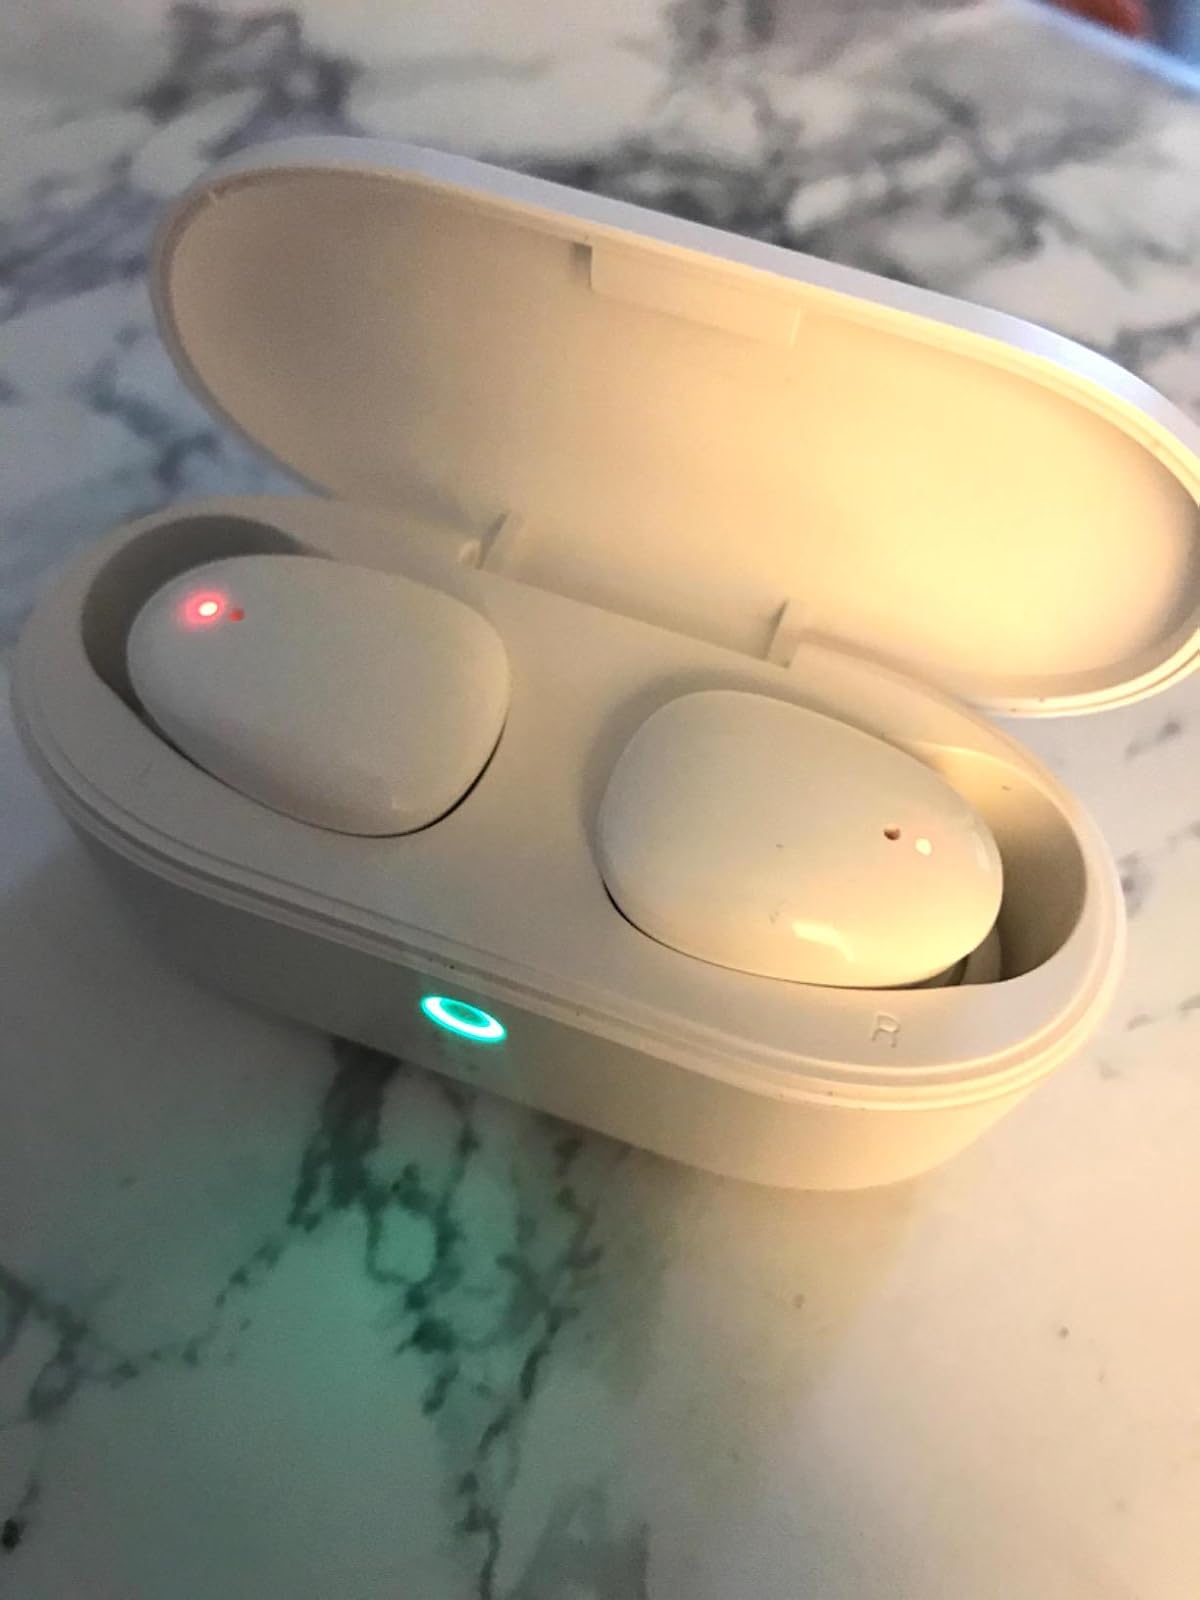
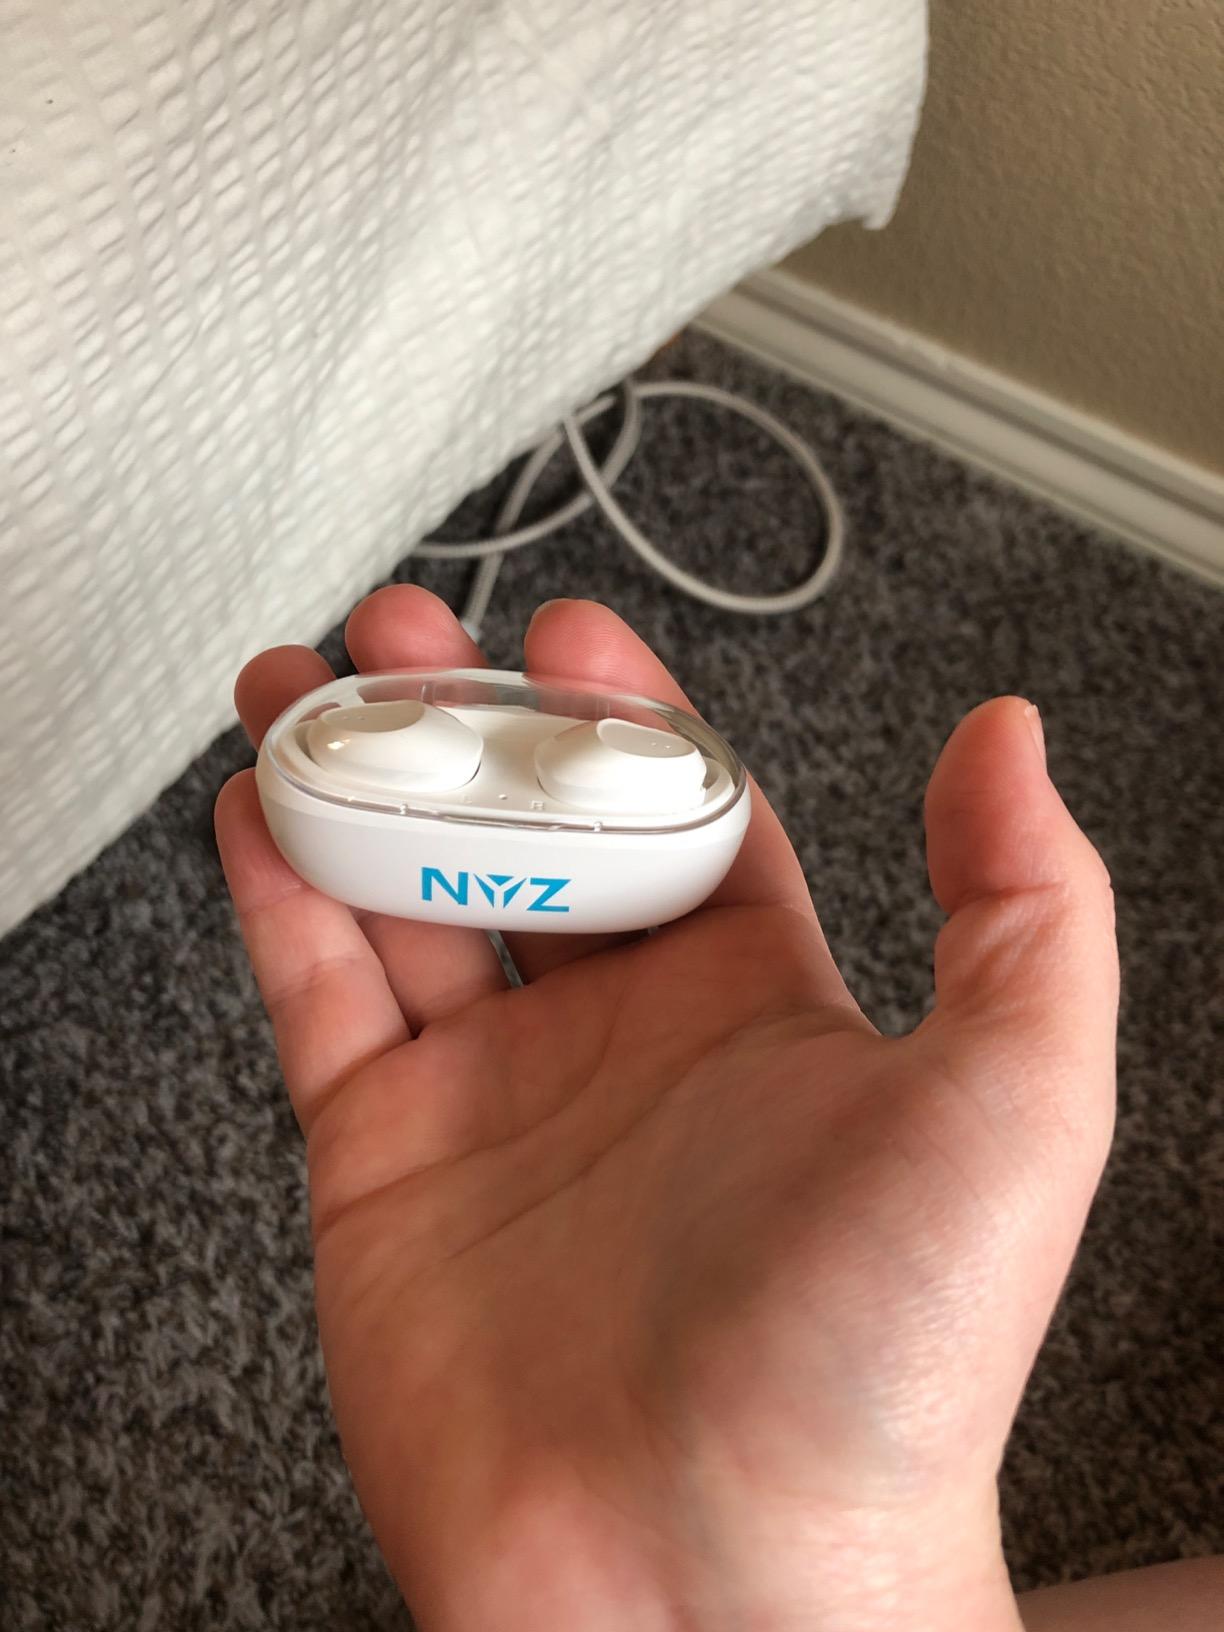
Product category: earbuds
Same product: no